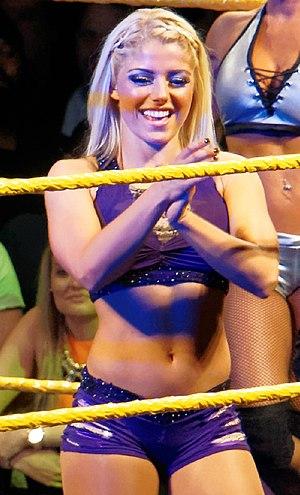
"Alexis ""Lexi"" Kaufman née le 9 août 1991 à Columbus est une catcheuse américaine connue sous le nom de ring d'Alexa Bliss. Elle travaille actuellement à la World Wrestling Entertainment, dans la division SmackDown.